2/9th Battalion (Australia)

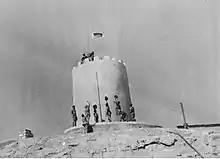
Soldiers from the 2/9th hoist a flag consisting of the battalion's unit colour patch over the recently captured Italian fort at Giarabub.

On 3 May, the 2/9th Battalion launched a counter-attack on the German forces around "the Salient" in order to retake some of the posts that had previously been lost to the Germans. After being subjected to a heavy German artillery bombardment at their form up point, at 8:45 pm the battalion attacked from the southern flank under the cover of considerable counter-battery fire from the British artillery. After capturing a number of positions and inflicting heavy losses upon the defenders, the Australians were eventually forced to withdraw at around 3:00 am on 4 May when it became apparent that they would not be able to complete the advance before daylight. Having lost three men killed, three missing and 51 wounded, at dawn the 2/9th Battalion returned to the "Blue Line", where it took over a defensive position south of Bianca. Here a series of small skirmishes ensued during which time the battalion was able to extend their lines by about .